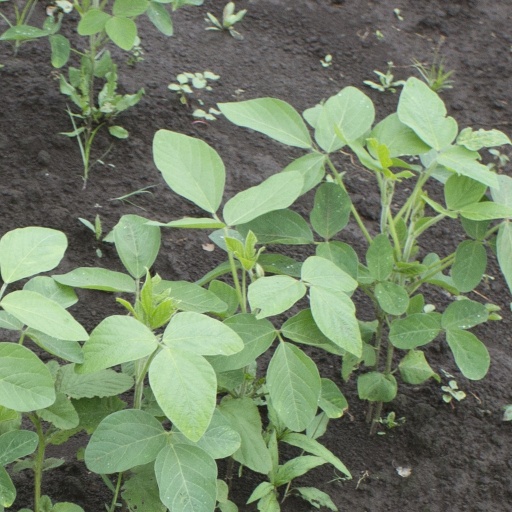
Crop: soybean